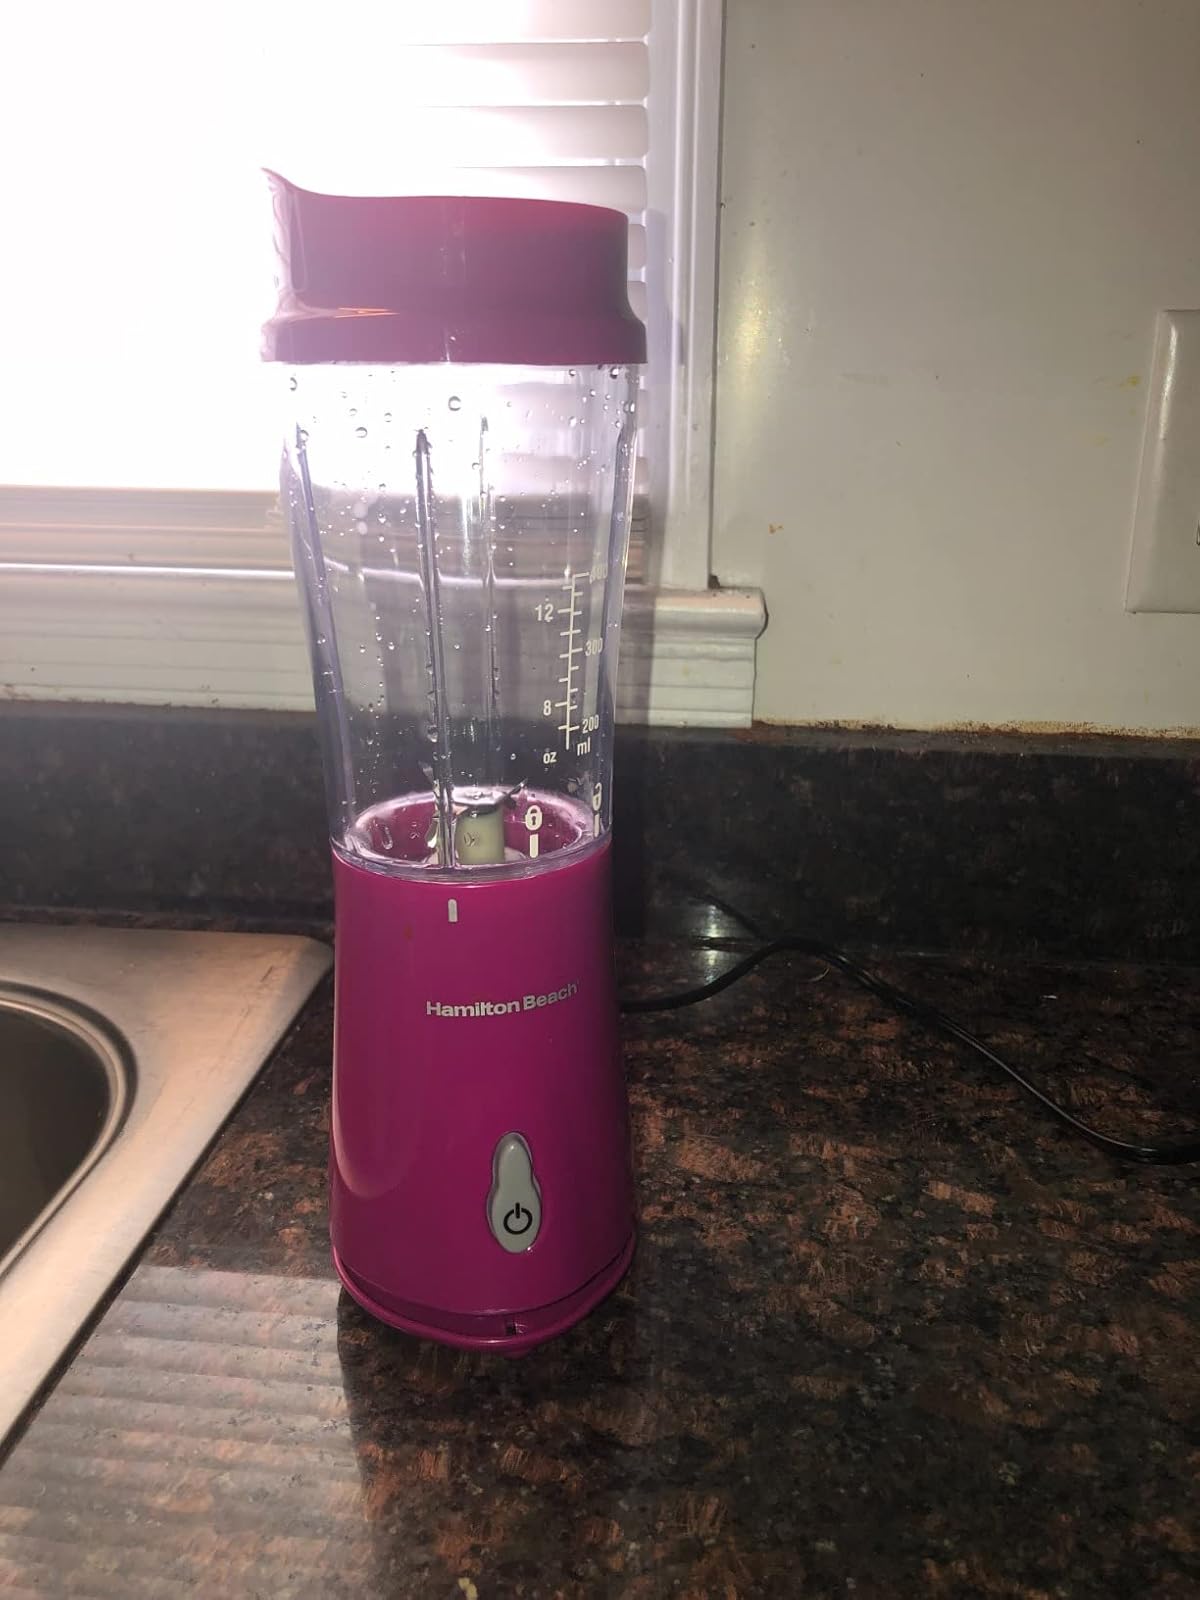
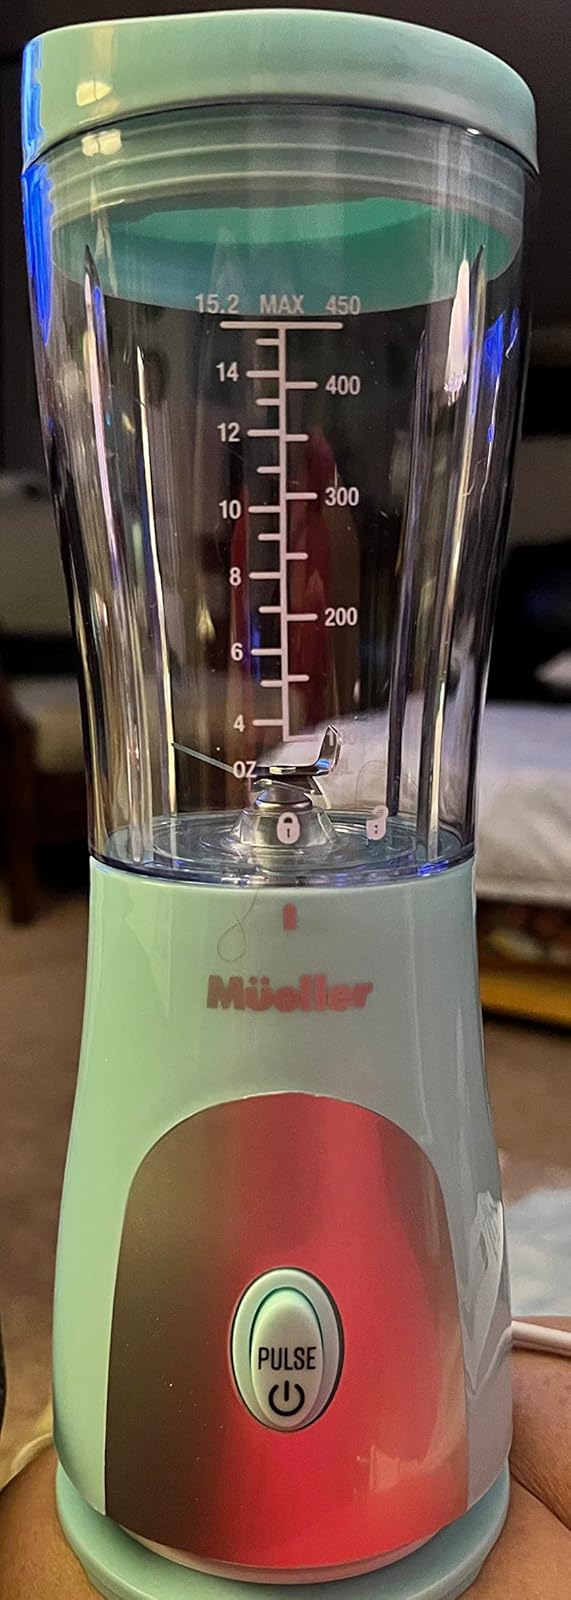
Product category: items_blender
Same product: no